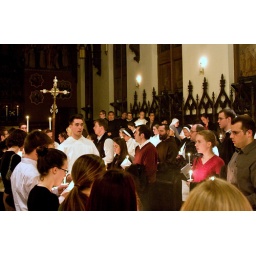
A &amp;quot;Hail Mary&amp;quot; photo -- camera held high over the head, to clear person in front of me.